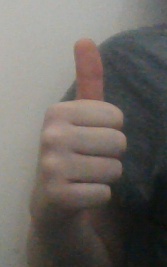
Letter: aleff